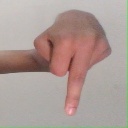
अक्षर: प